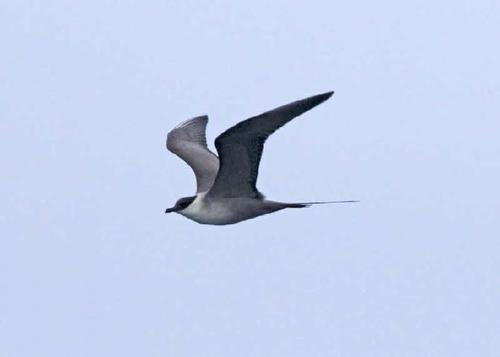
this bird has a white belly and breast with black superciliary.
this bird has a black head, white wings, and a black tail.
the grey bird has a small bill and large pointed wings.
a bird with a black head and a gray belly.
the bird has no color to it, but a black head and a short beak with long wings and tail feather.
this particular bird has a gray belly and breast and a patch of black on its nape
this medium size bird had a black head with a white covering on the body.
this bird has wings that are black and has a white body
this is a gray bird with a black head and a black beak that curves down at the tip.
this bird has a black crown, white belly and breast
Species: Long Tailed Jaeger